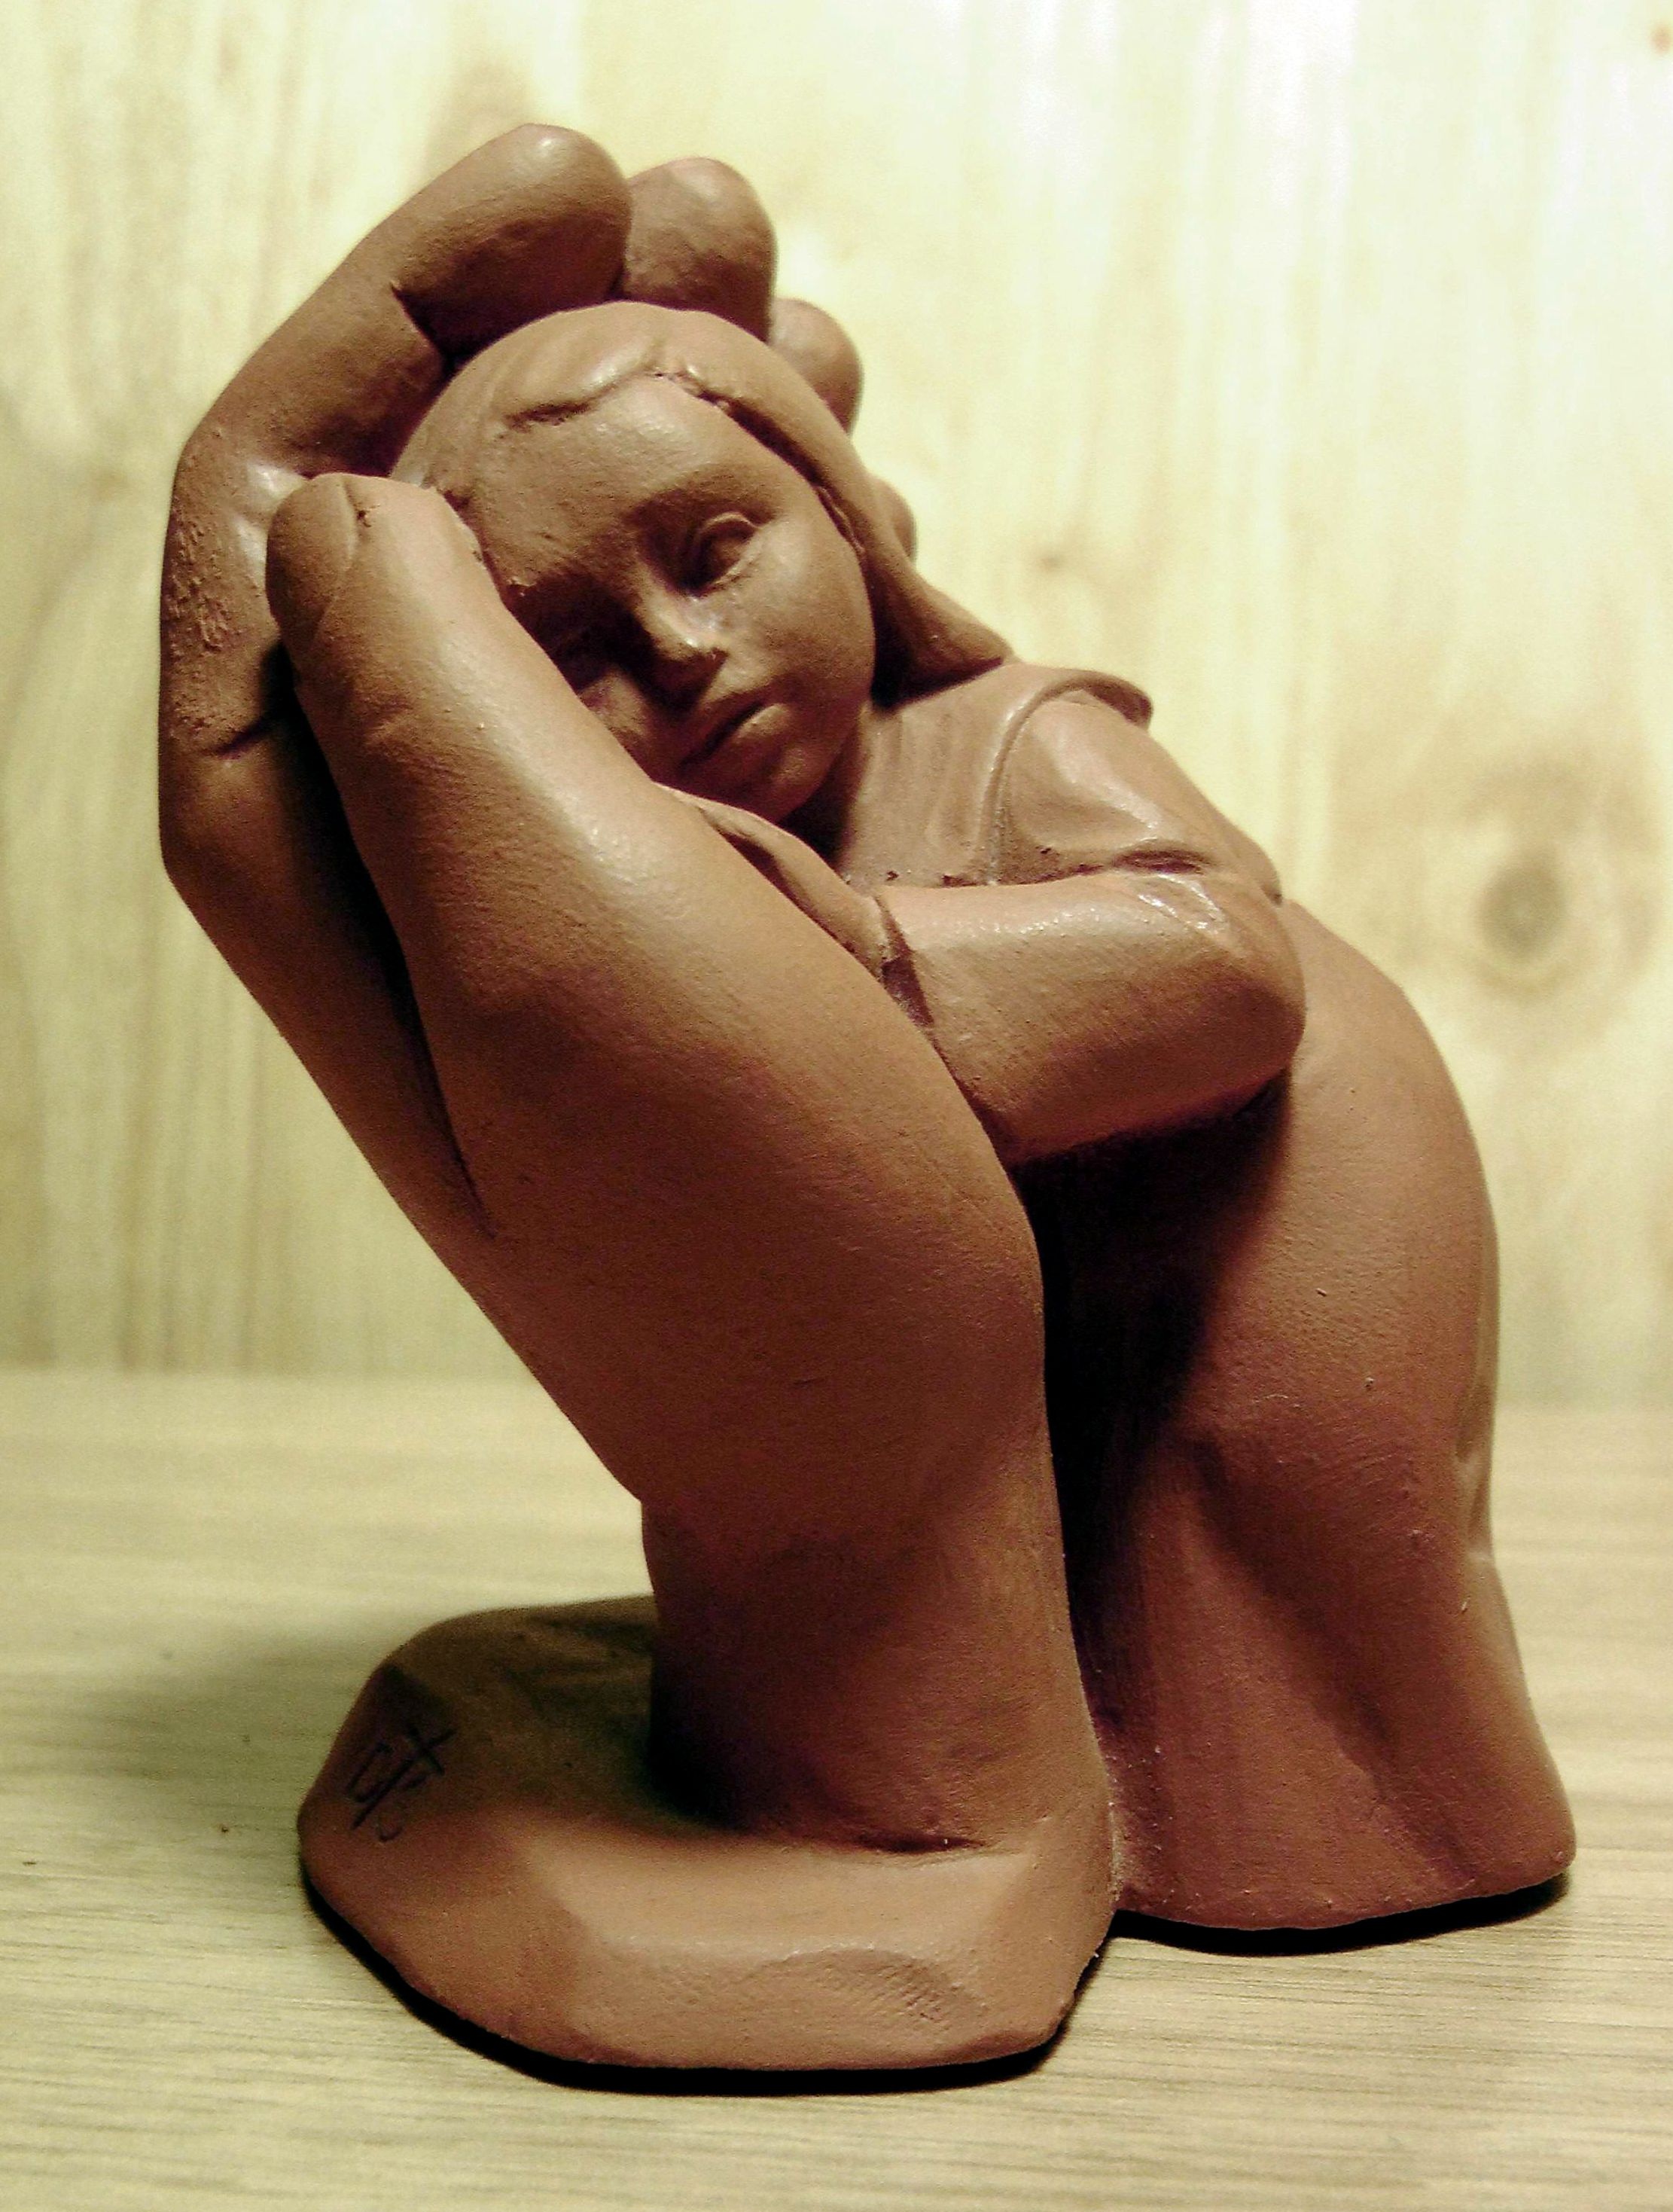
hand, person, photography, leg, decoration, model, finger, sitting, human body, sculpture, art, footwear, photograph, sound, beauty, image, organ, weel, photo shoot, clay figure, sense, human positions, art model